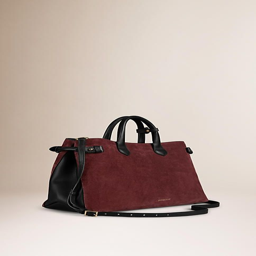
mahogany red / black the large banner in suede and leather - image